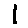
Label: 1